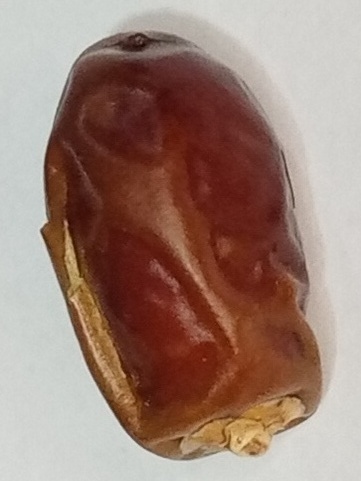
Variety: aseel
Size: small
Grade: grade-1